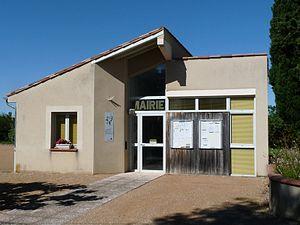
Mairie de Nogaret, Haute-Garonne, France
Nogaret est une commune française située dans le département de la Haute-Garonne, en région Occitanie.